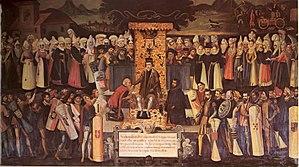
Fuero est un concept de droit qui désigne les coutumes, privilèges ou libertés d'un lieu particulier. Il recouvre diverses acceptions sur toute la péninsule ibérique, soit en Espagne, en France et au Portugal, ainsi que dans certaines colonies portugaises. En Espagne, certains mouvements politiques, dont le plus notable est le carlisme, revendiquent la récupération des coutumes forales par les régions.